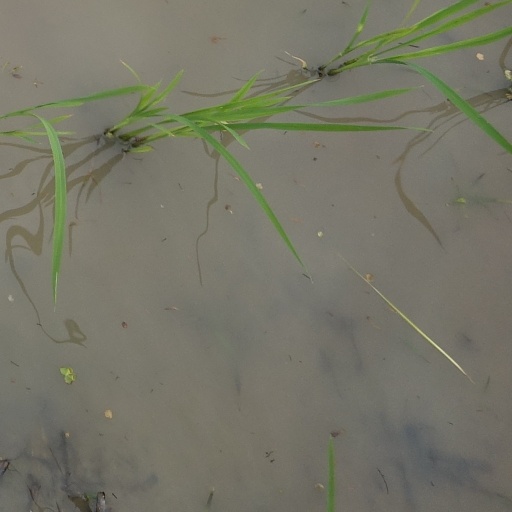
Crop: rice